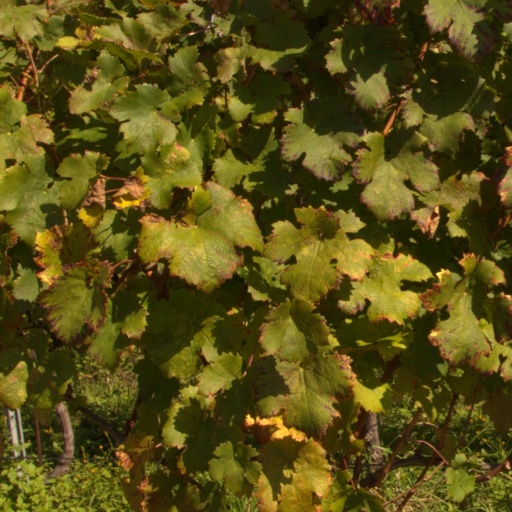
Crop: grape